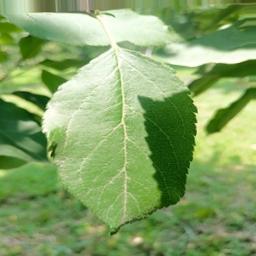
Label: Healthy